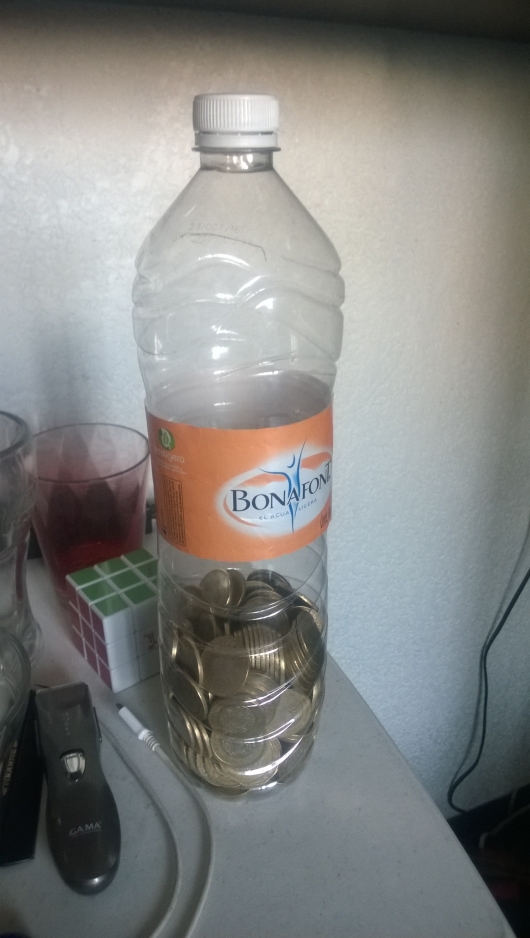
Waste category: plastic